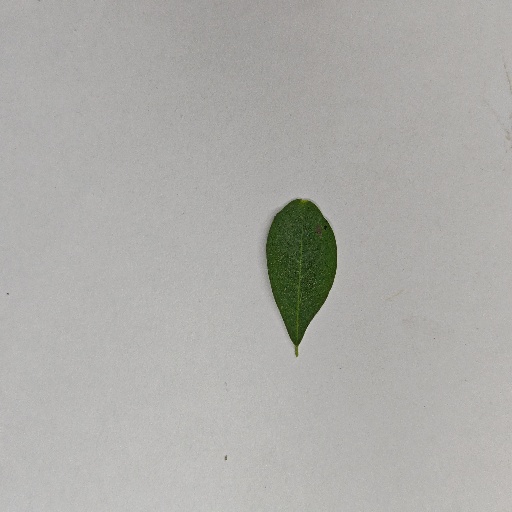
Species: Sojina
Leaf condition: Healthy Leaf